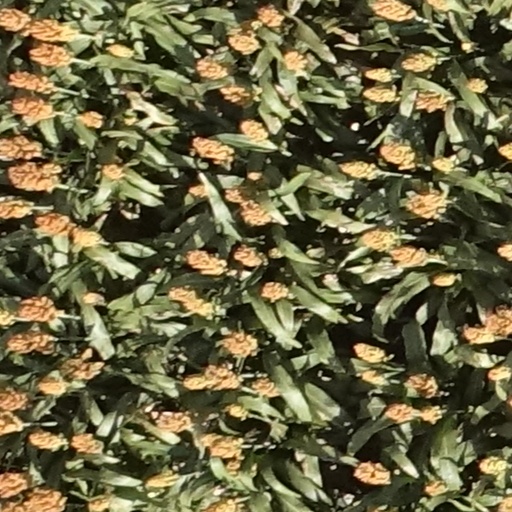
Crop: sorghum